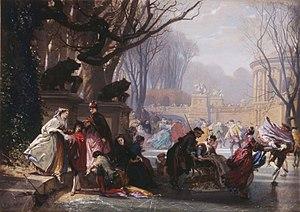
Les Patineurs